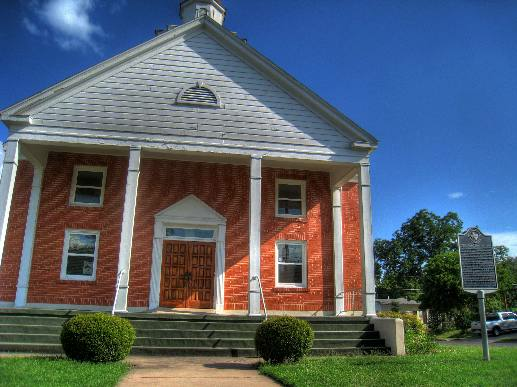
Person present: No